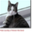
Label: cat